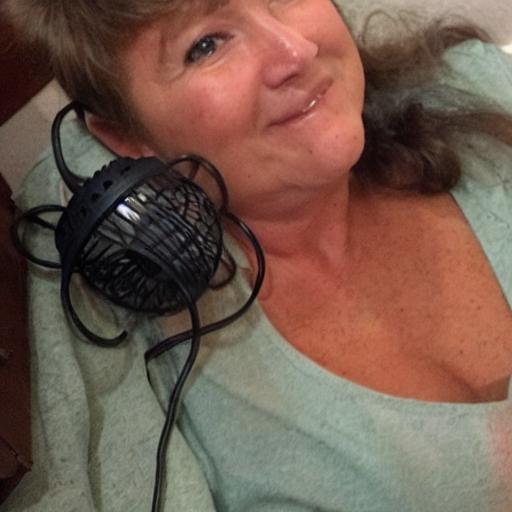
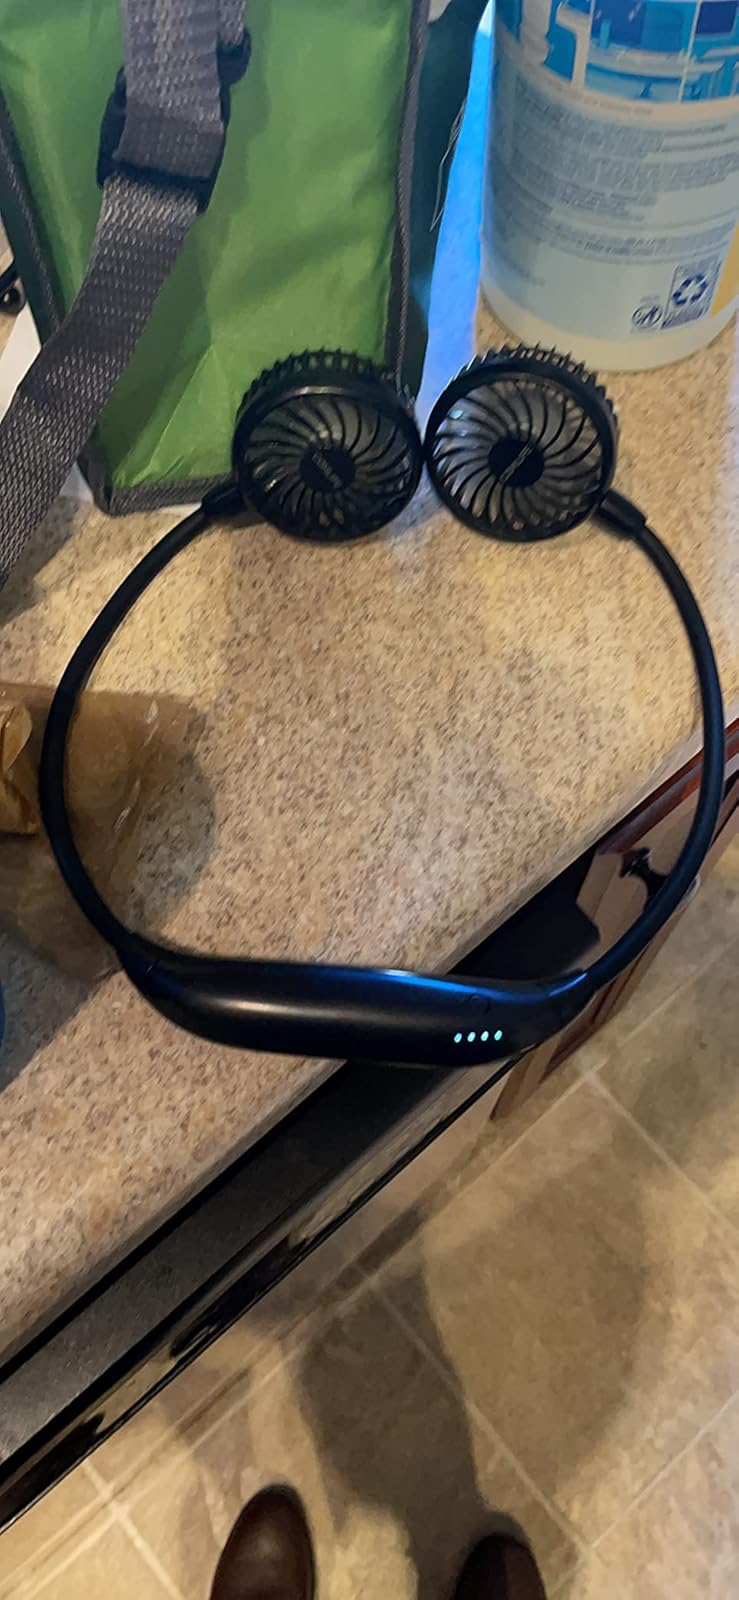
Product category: fan
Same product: no